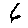
Label: 6